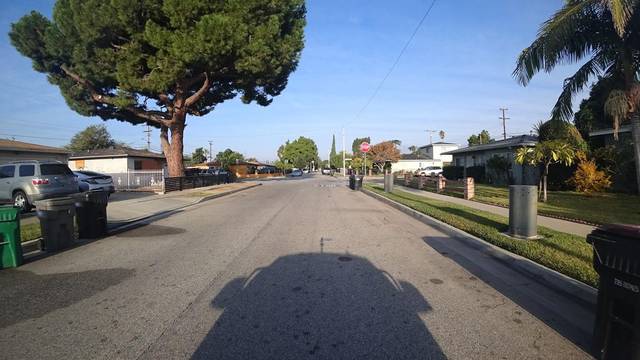
Region: Mexico
Coordinates: 34.077, -117.957